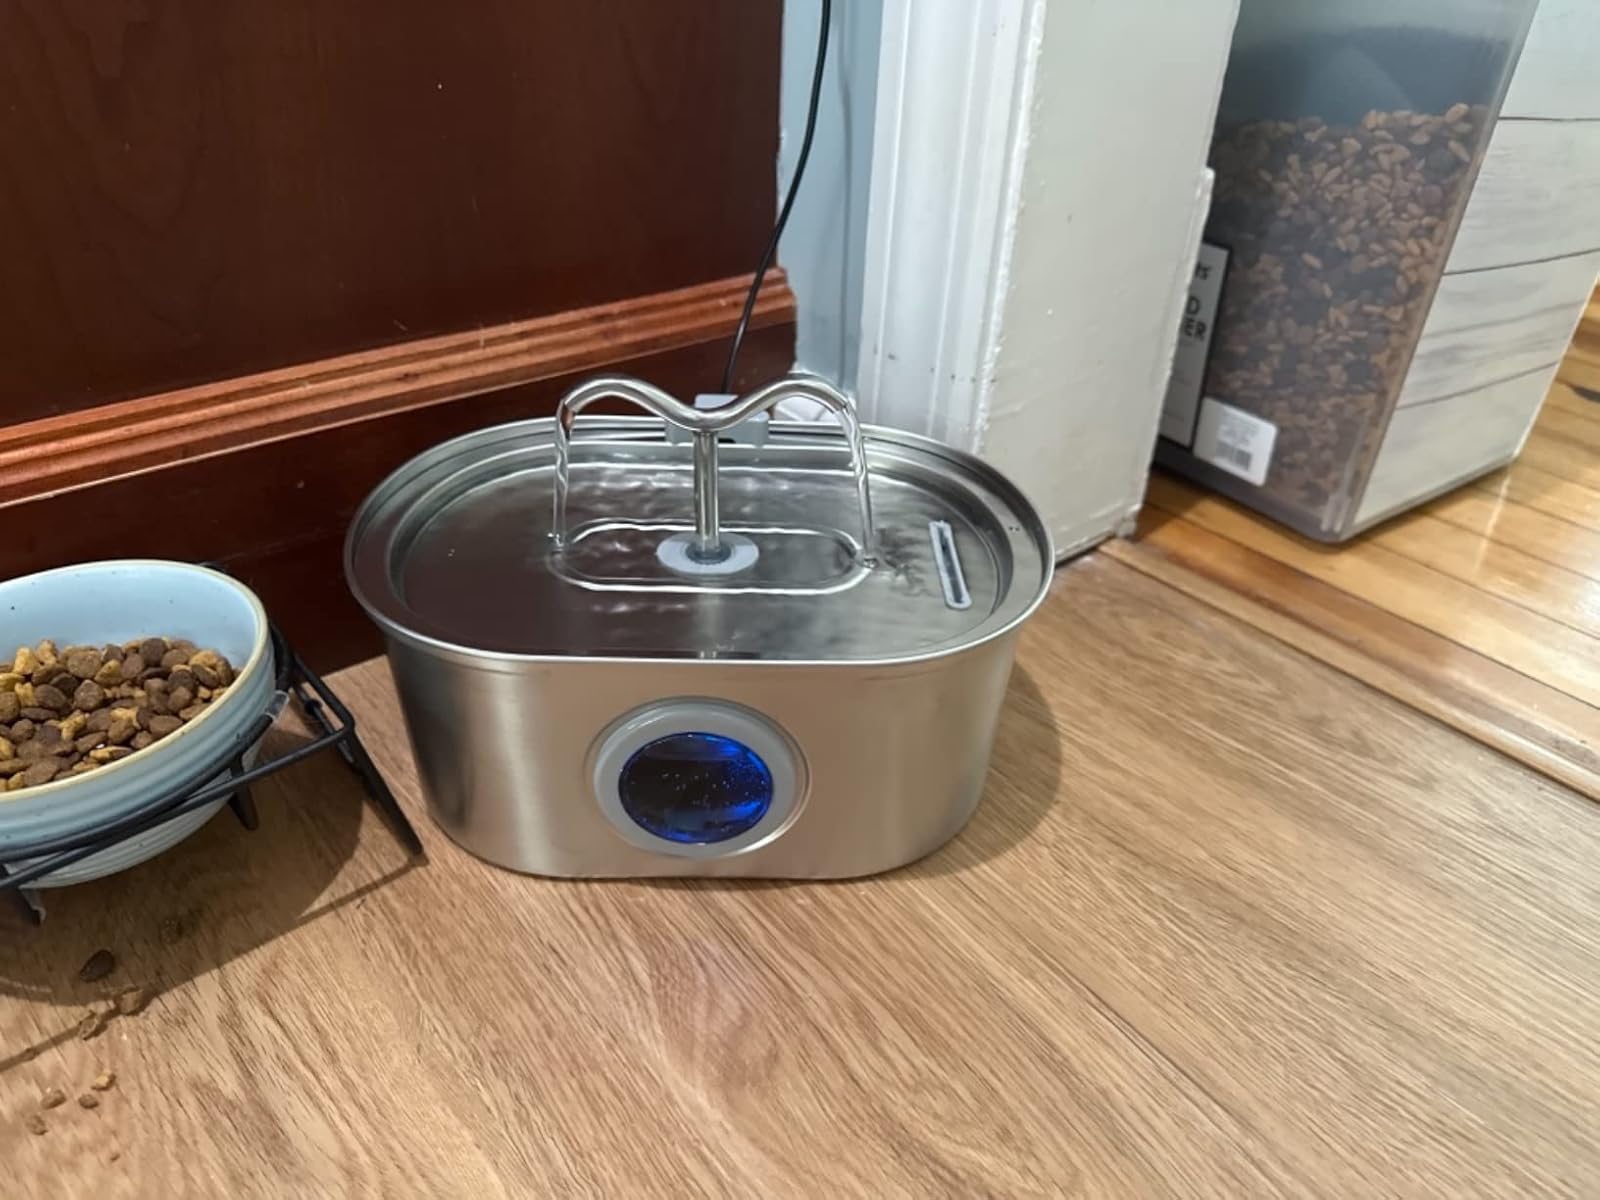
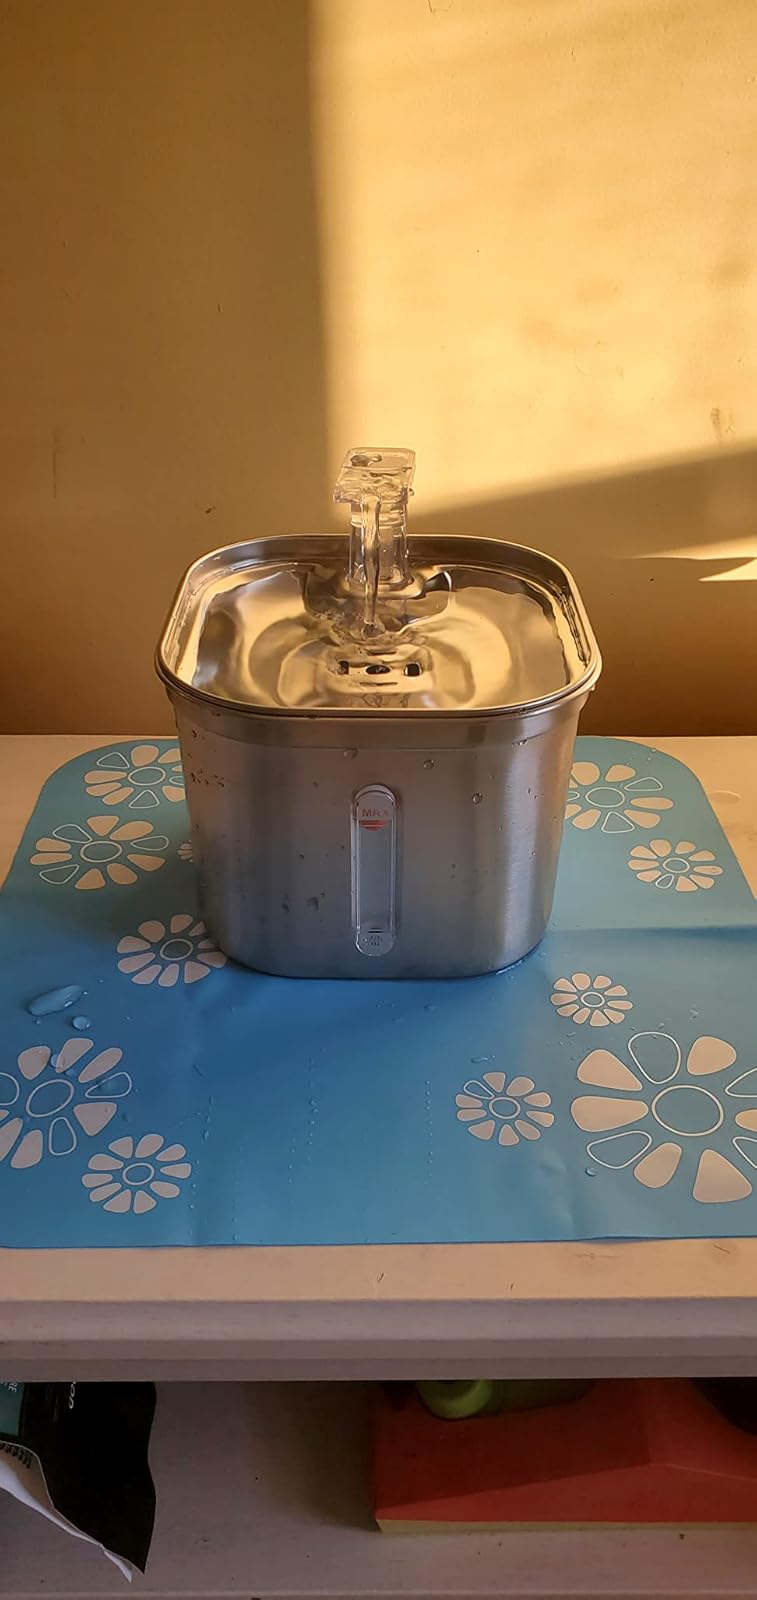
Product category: items_bowl
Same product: no